Arabella Churchill (royal mistress)

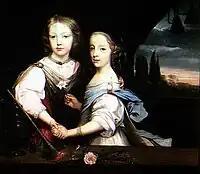
Portrait of Winston and Arabella Churchill, children of Sir Winston Churchill by Peter Lely

Arabella was a daughter of Sir Winston Churchill and sister of John Churchill, 1st Duke of Marlborough; her other brothers were George Churchill, Admiral of the Blue and General Charles Churchill. The Churchills' loyalty to the royal household was ardent; their only feeling about Arabella's seduction by King James II "seems to have been a joyful surprise that so plain a girl had attained such high preferment".